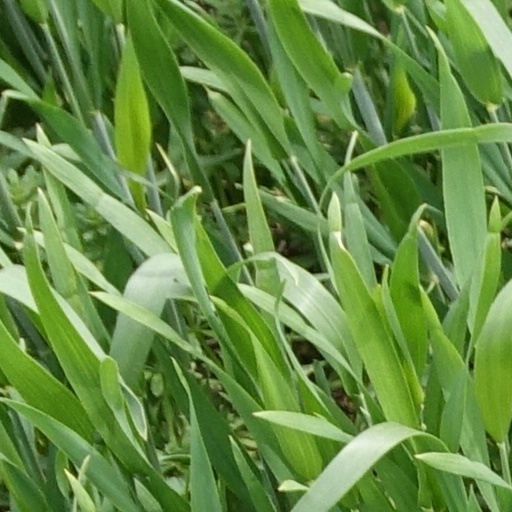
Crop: wheat